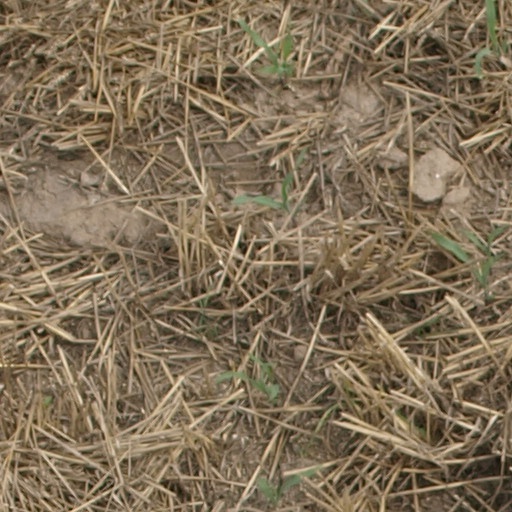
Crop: maize; corn